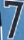
Number: 7